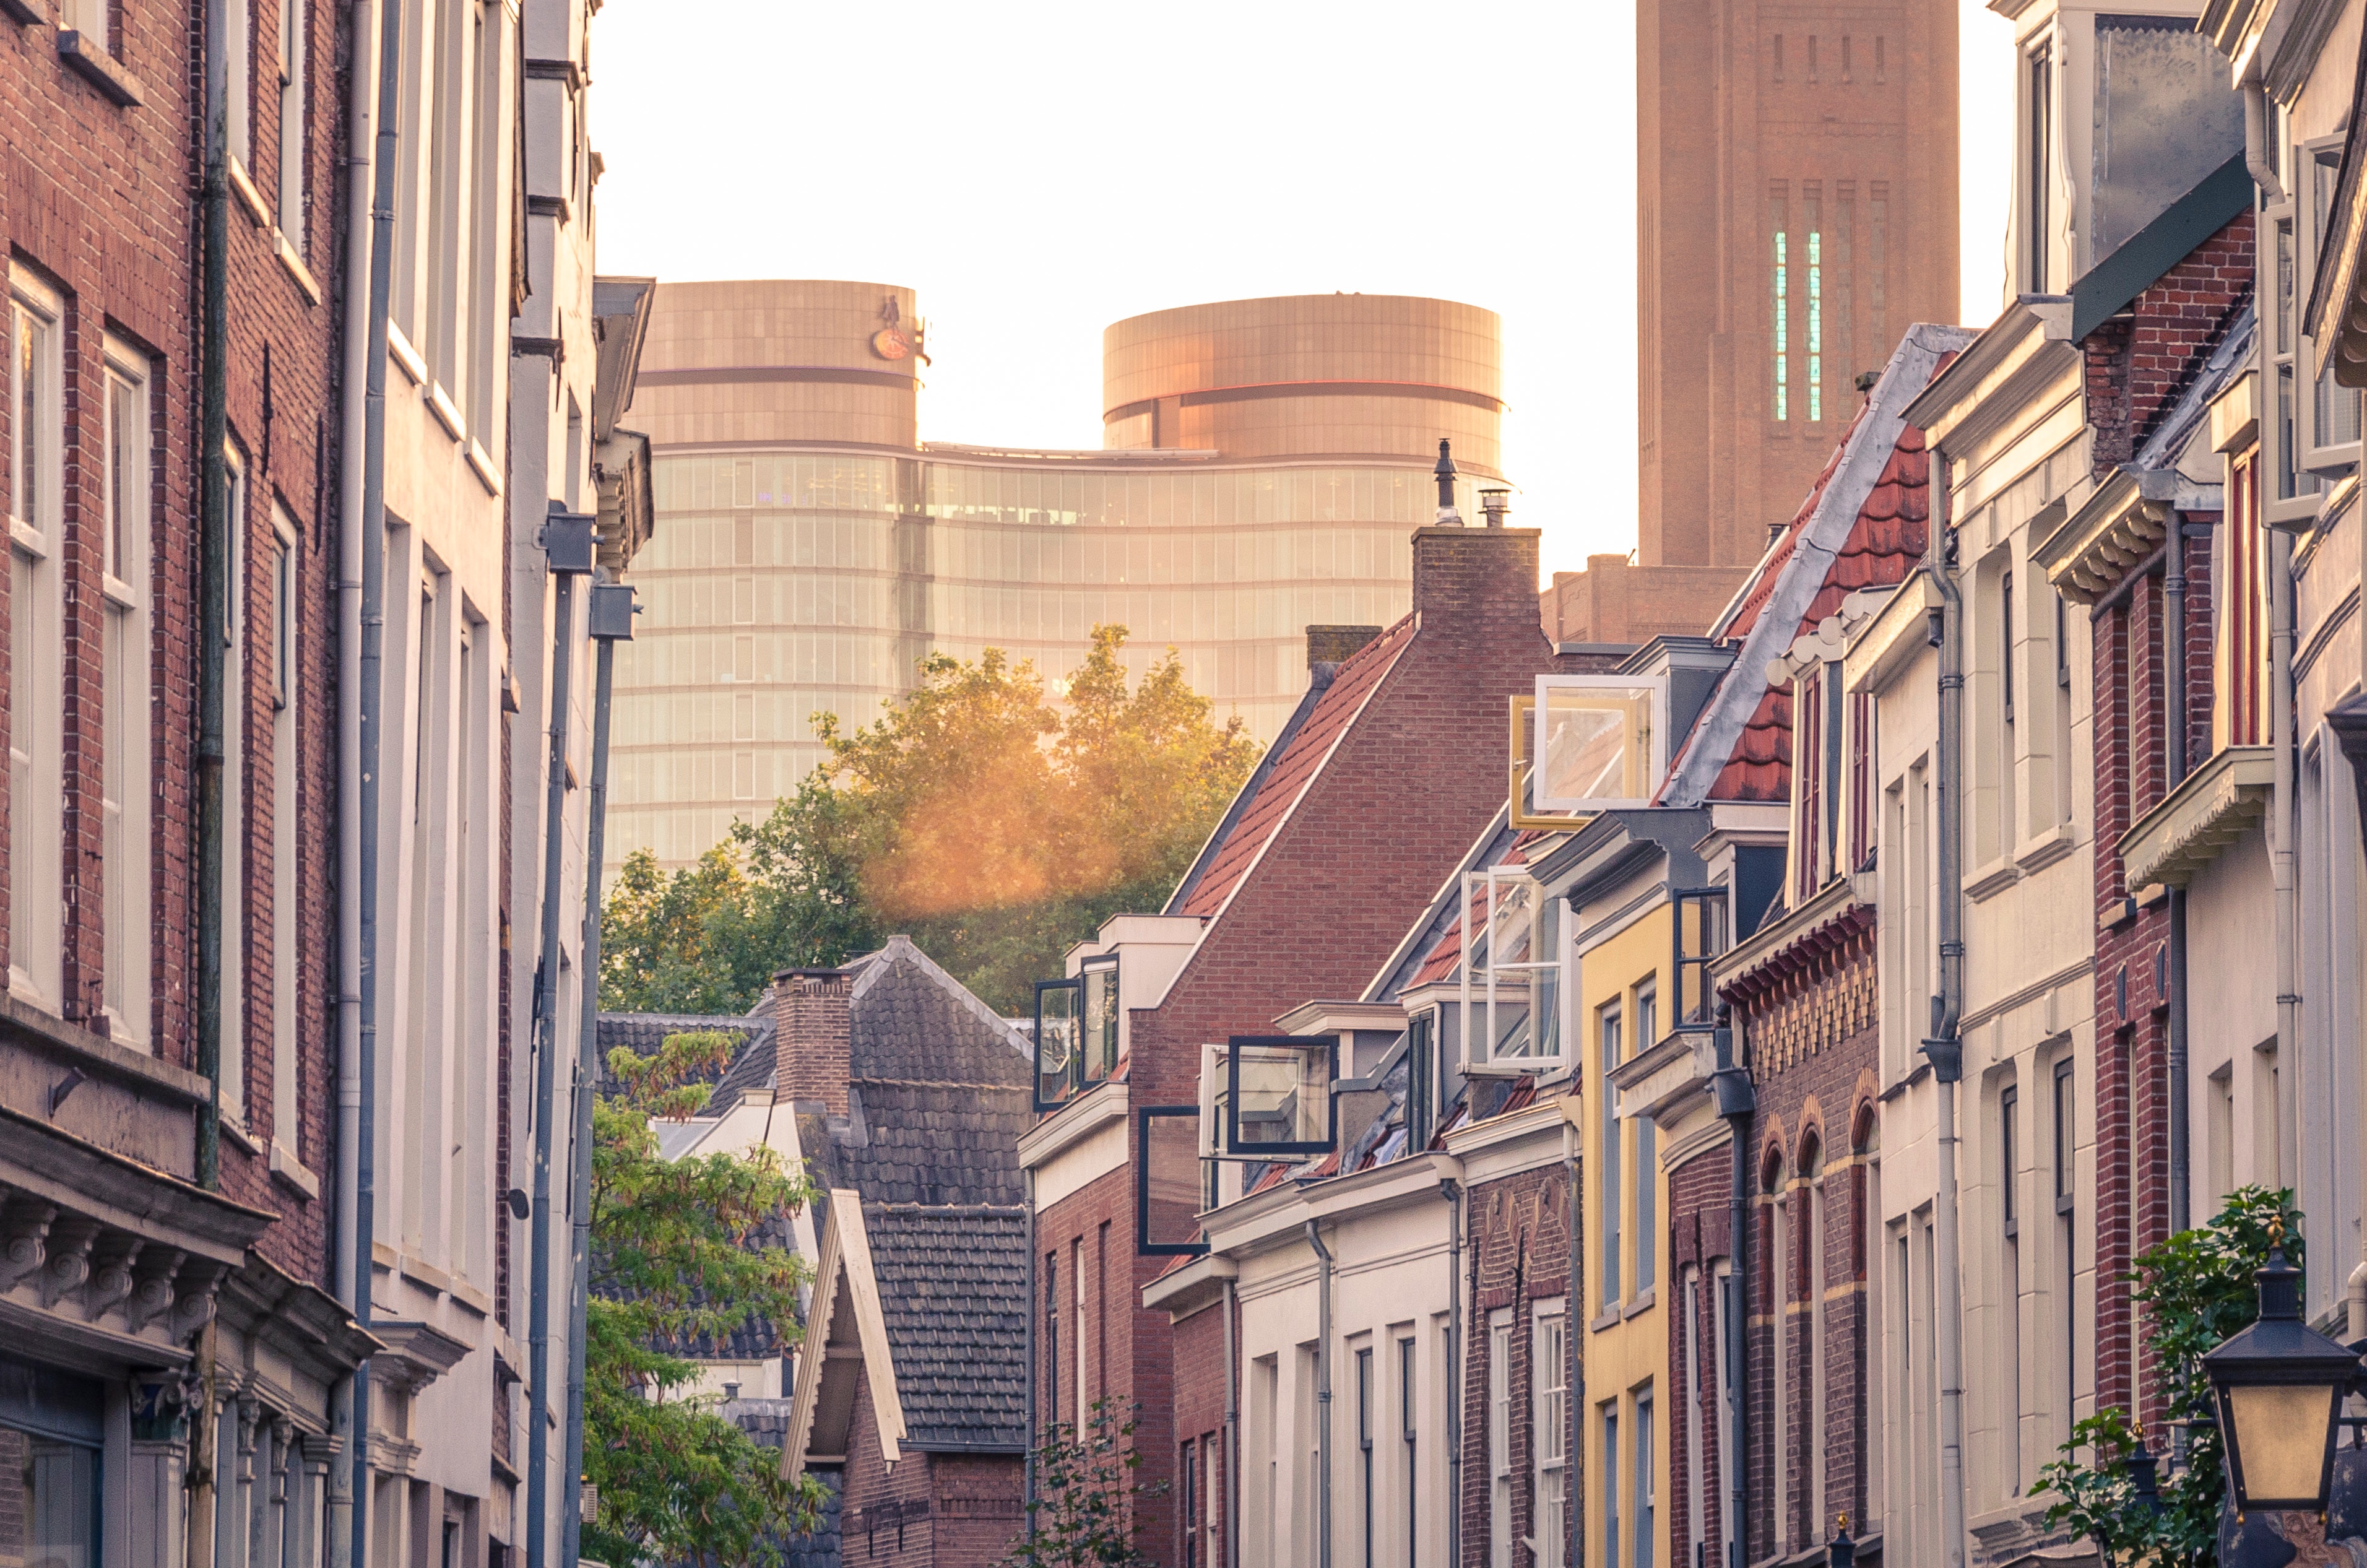
architecture, road, street, town, alley, city, skyscraper, cityscape, downtown, facade, apartment, infrastructure, neighbourhood, urban area, residential area, human settlement